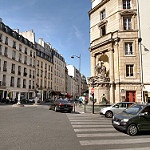
Scene: Outdoor